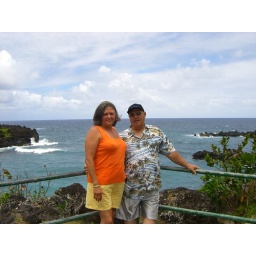
The Road to Hana. Mom and dad near the black sand beach.